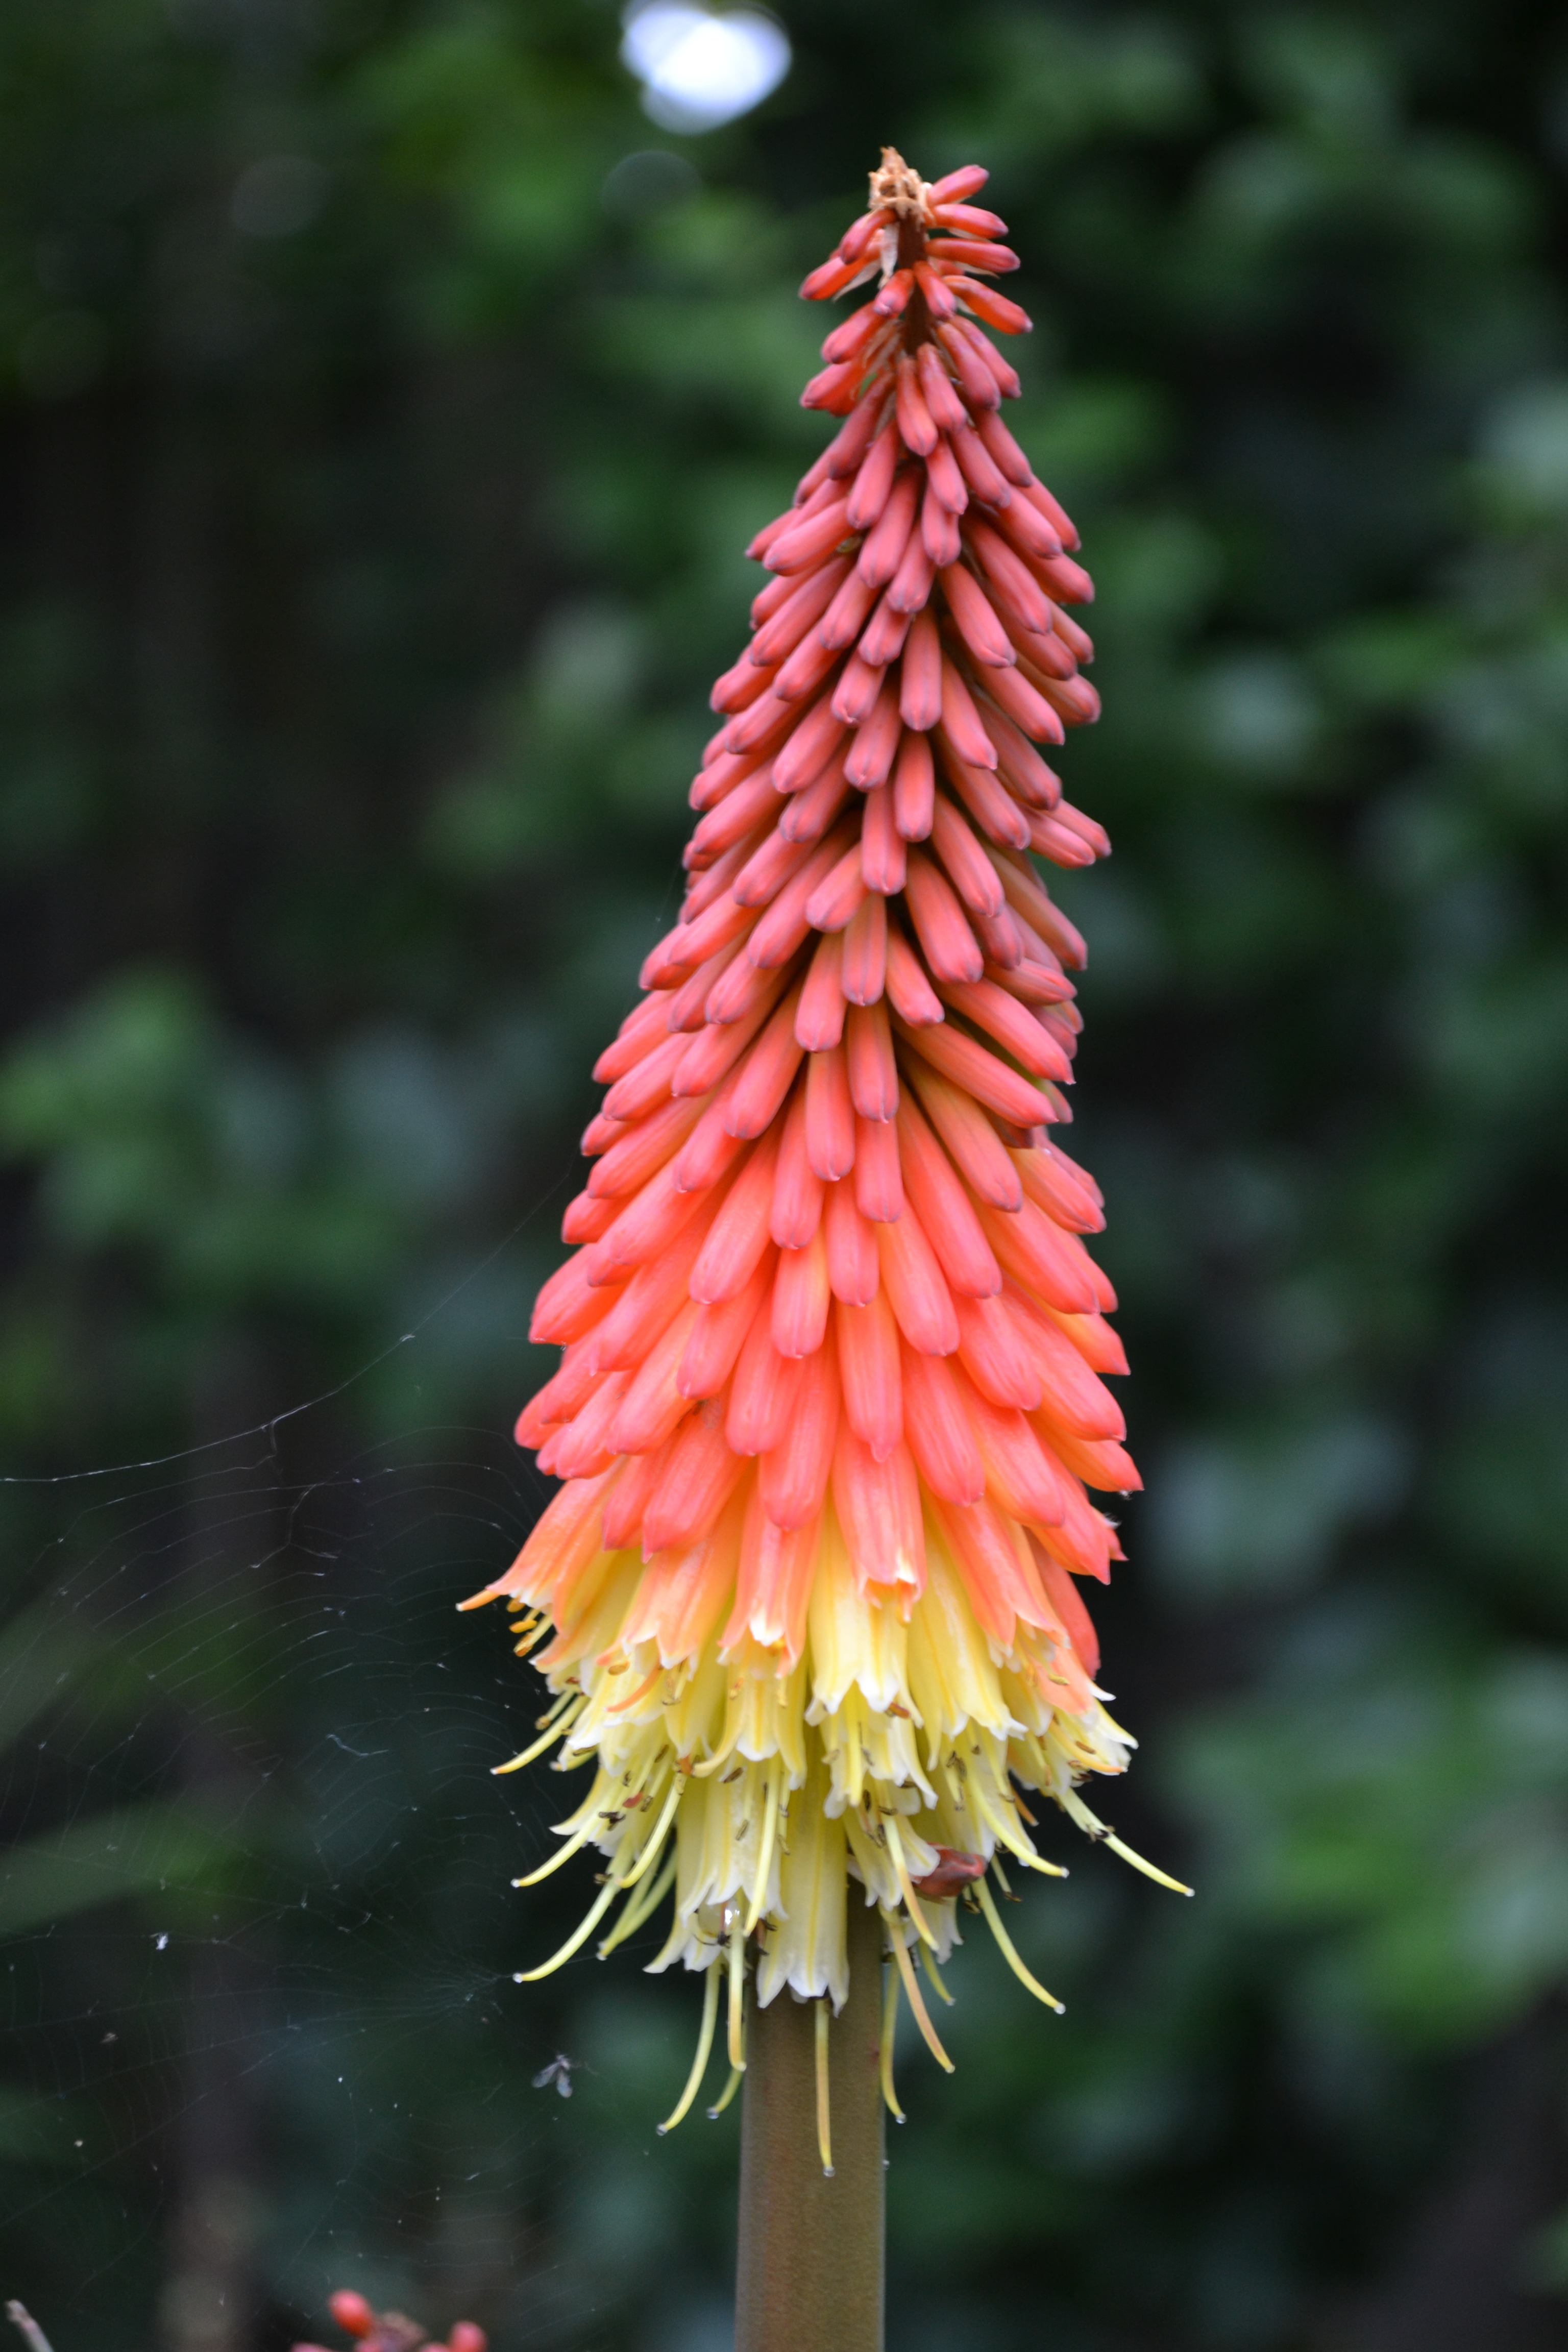
plant, flower, petal, bloom, botany, flora, perennial, close up, polka, kniphofia, tritoma, macro photography, xanthorrhoeaceae, flowering plant, torch lily, plant stem, land plant, red hot polka, african lily, knoffler